Flemish Baroque painting

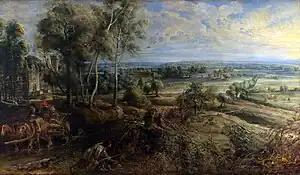
Peter Paul Rubens, "Landscape with view of 'Het Steen"', 1636

Jacob Jordaens, who became Antwerp's most important artist after Rubens's death in 1640, is well known for his monumental genre paintings of subjects such as "The King Drinks" and "As the Old Sing, So Pipe the Young". Many of these paintings use compositional and lighting influences similar to those of the "Caravaggisti", while the treatment of the subjects inspired Dutch artists like Jan Steen.